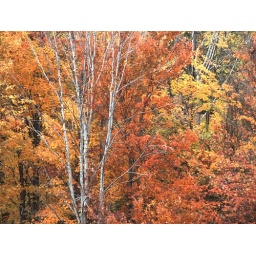
A grouping of trees near my house in Lehman, Pa. &lt;i&gt;One of several in a series.&lt;/i&gt;